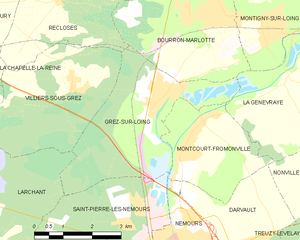
Carte des communes françaises Grez-sur-Loing